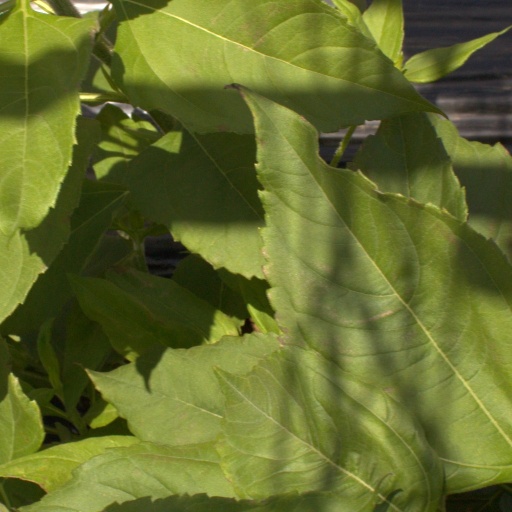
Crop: Jerusalem artichoke